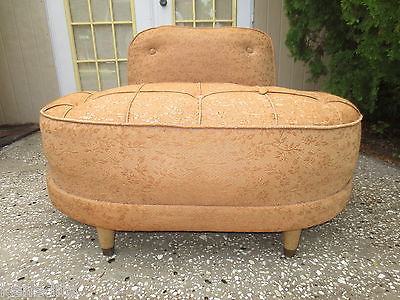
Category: chair